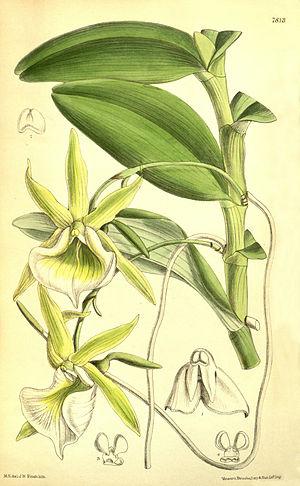
Angraecum eichlerianum Kraenzlin est une espèce de plantes herbacées appartenant à la famille des Orchidées et au genre Angraecum.